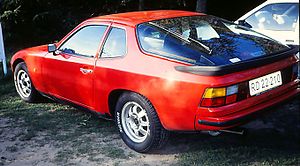
Porsche
Porsche 924, 1976
Porsche 924 m. targa-tag, årgang 1976. Hjemmehørende i Frederikshavn. 12. maj 1995.
Porsche er navnet på et tysk sportvognsmærke, grundlagt af Ferdinand Porsche i Stuttgart. Den første Porsche kom på markedet i 1948 og bar navnet Porsche 356. I dag producerer Porsche blandt andet modellerne: 911, Cayenne, Boxster, Cayman, Panamera og 911 GT1.